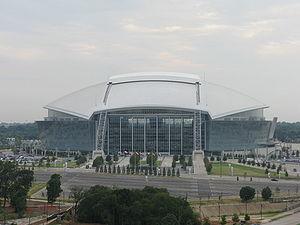
La saison 2009 de la NFL est la 90ᵉ saison de la National Football League, la ligue principale d'équipes professionnelles de football américain aux États-Unis. La NFL est organisée en deux conférences distinctes depuis 1970 : la National Football Conference et l'American Football Conference. Ces deux conférences sont subdivisées en quatre divisions chacune: Est, Ouest, Nord et Sud. Chaque franchise dispute 16 matches en 17 semaines lors de la saison régulière qui débute le 10 septembre 2009 et se termine le 3 janvier 2010. Une phase de playoffs suit la saison régulière pour mener à la finale, le Super Bowl XLIV, disputée le 7 février 2010 au Dolphin Stadium de Miami.
Le World Football Challenge est un tournoi amical de football rassemblant des clubs d'Europe et d'Amérique du Nord, et qui eut lieu en juillet 2009. Chaque équipe rencontrait les trois autres une fois, formant ainsi un classement final. Tous les matchs eurent lieu sur terrain neutre, dans différents stades des États-Unis. C'est finalement le club de Chelsea FC qui remporta le tournoi.
La Gold Cup 2009 est la dixième édition de la Gold Cup et la vingtième coupe des nations de l'Amérique du Nord, d'Amérique centrale et des Caraïbes. Elle s'est déroulée aux États-Unis du 3 juillet au 26 juillet 2009. La compétition se déroule après la Coupe des confédérations 2009. La compétition a été remportée par le Mexique pour la 5ᵉ fois.